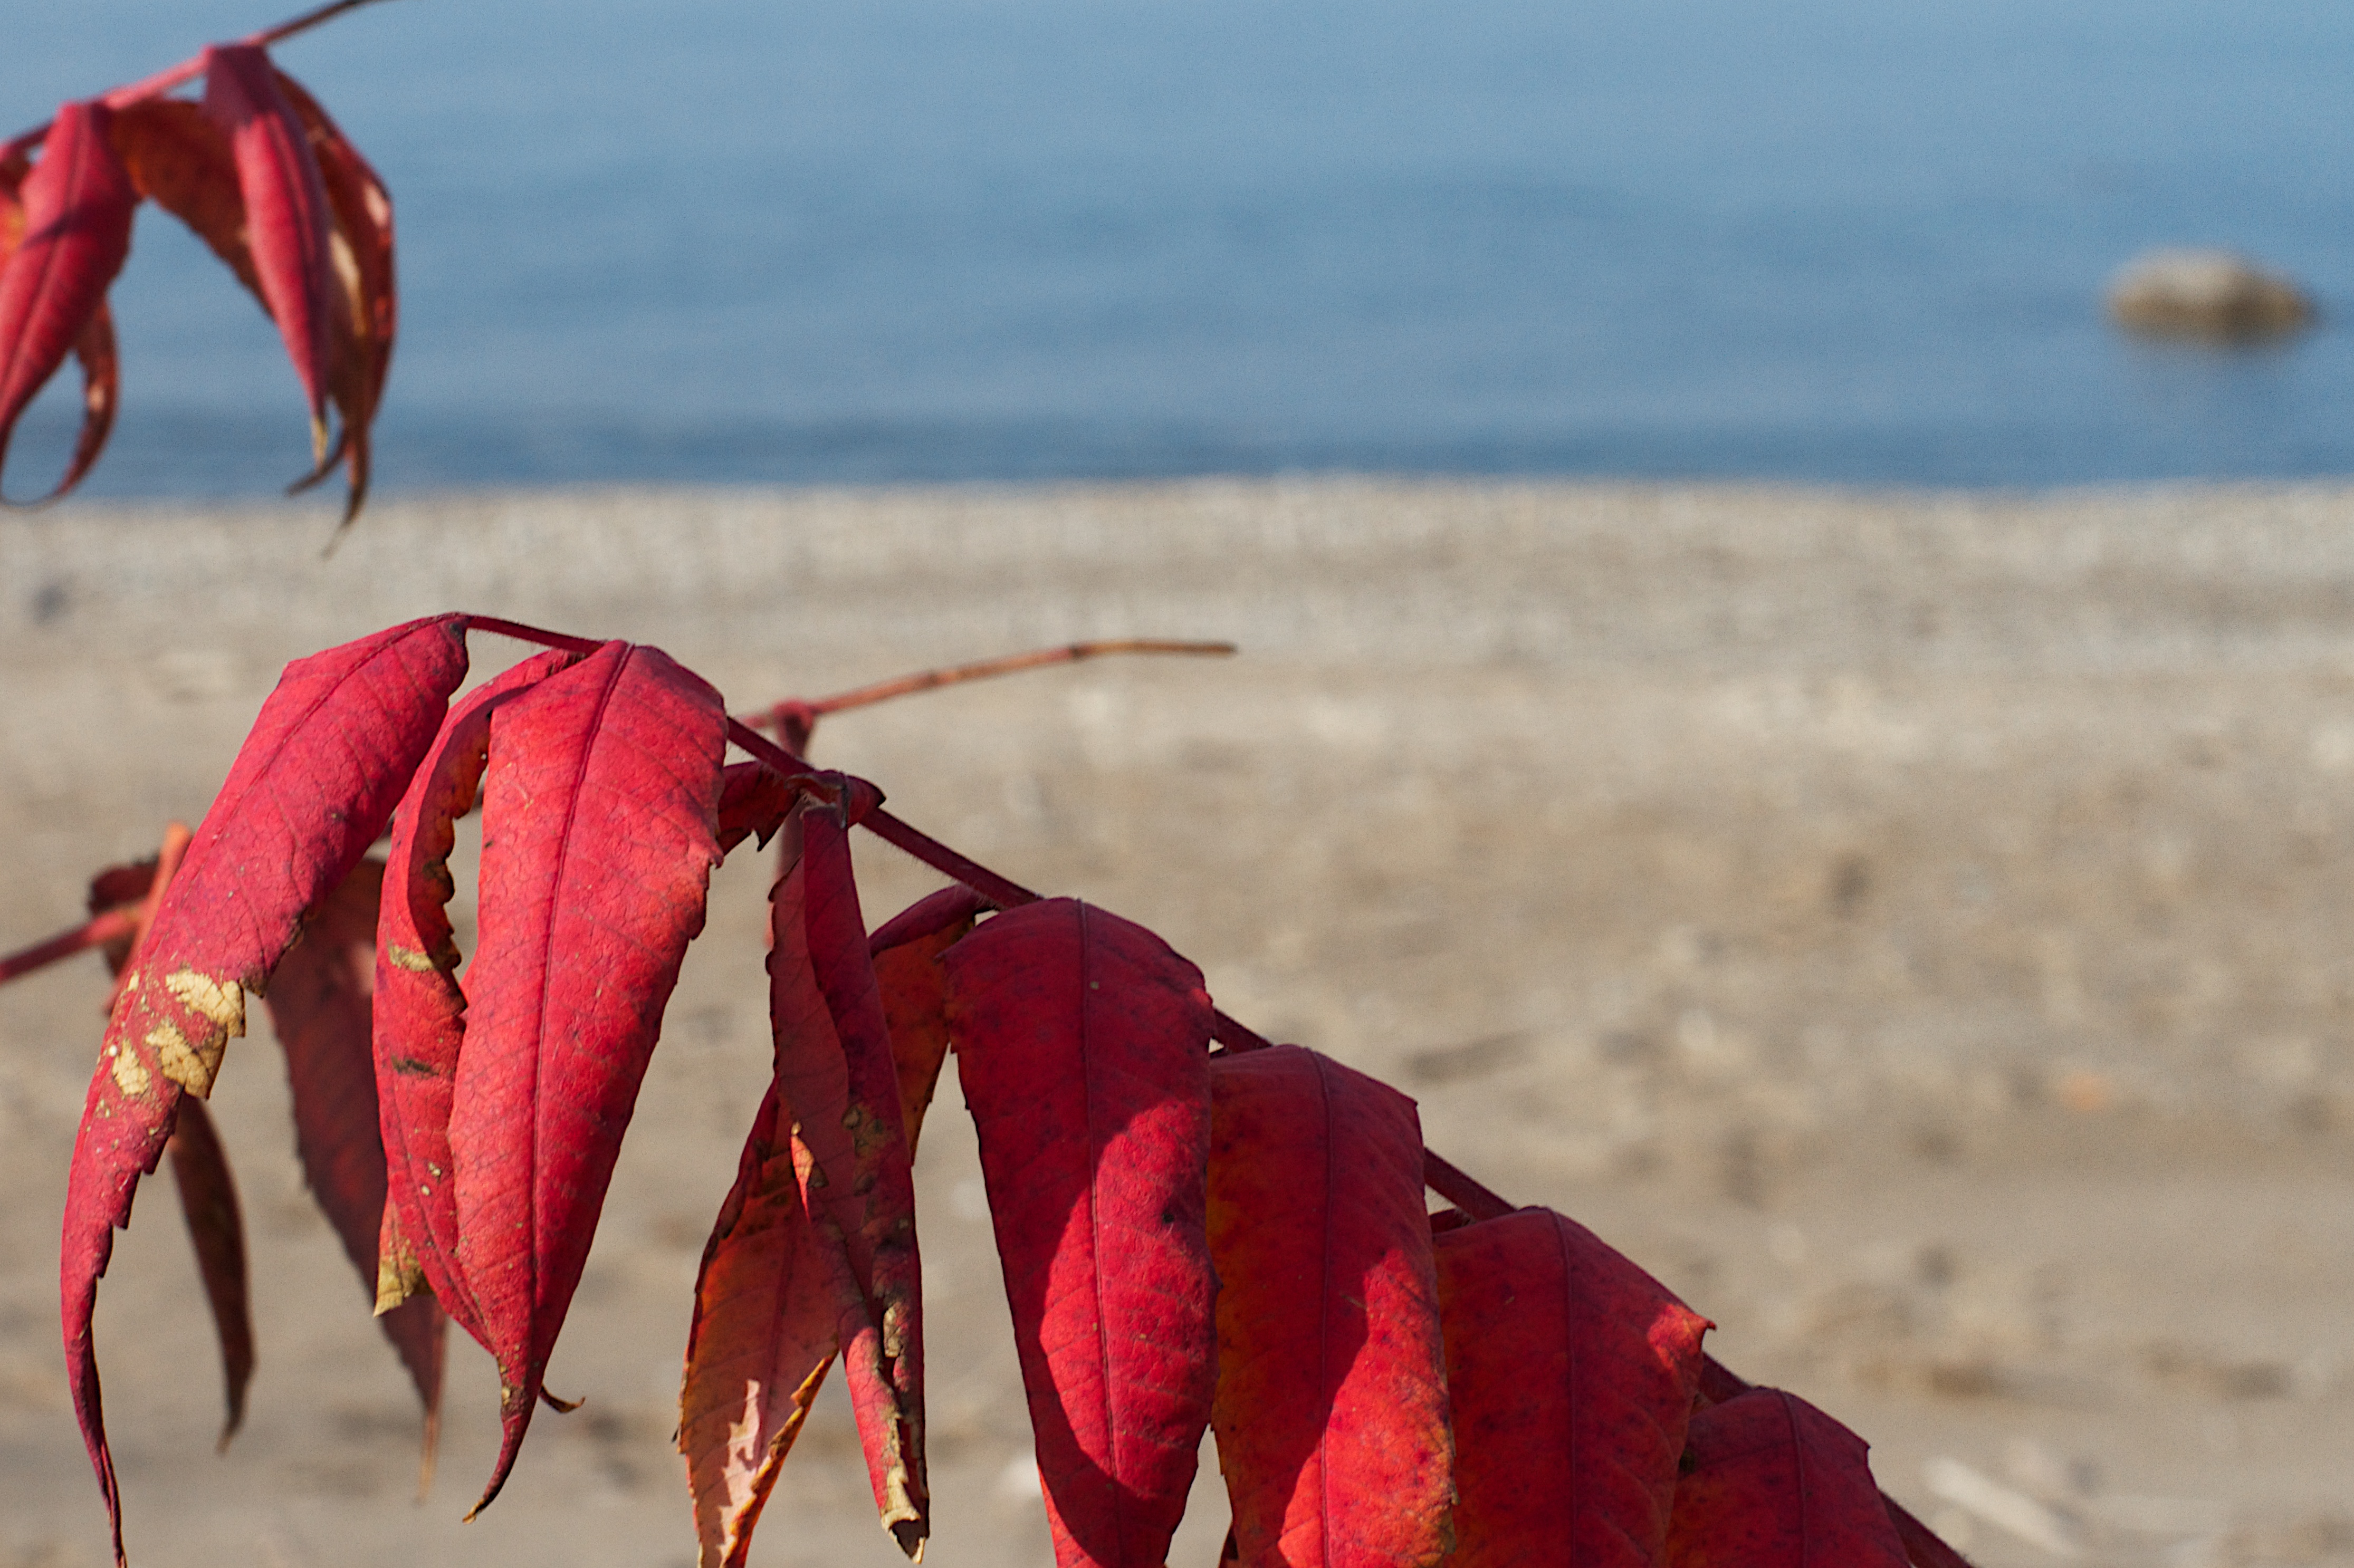
sand, leaf, flower, petal, food, red, close up